Boone County Historical Center

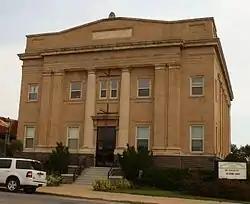

The Boone History Center, previously known as the Champlin Memorial Masonic Temple, is a historic building in Boone, Iowa. Constructed in 1907 as the Champlin Memorial Masonic Temple, the building housed Mt. Olive Lodge No. 79 (a local chapter of the Freemasons) until 1990 (when the lodge moved to a new building). It now houses the Boone County Historical Society.